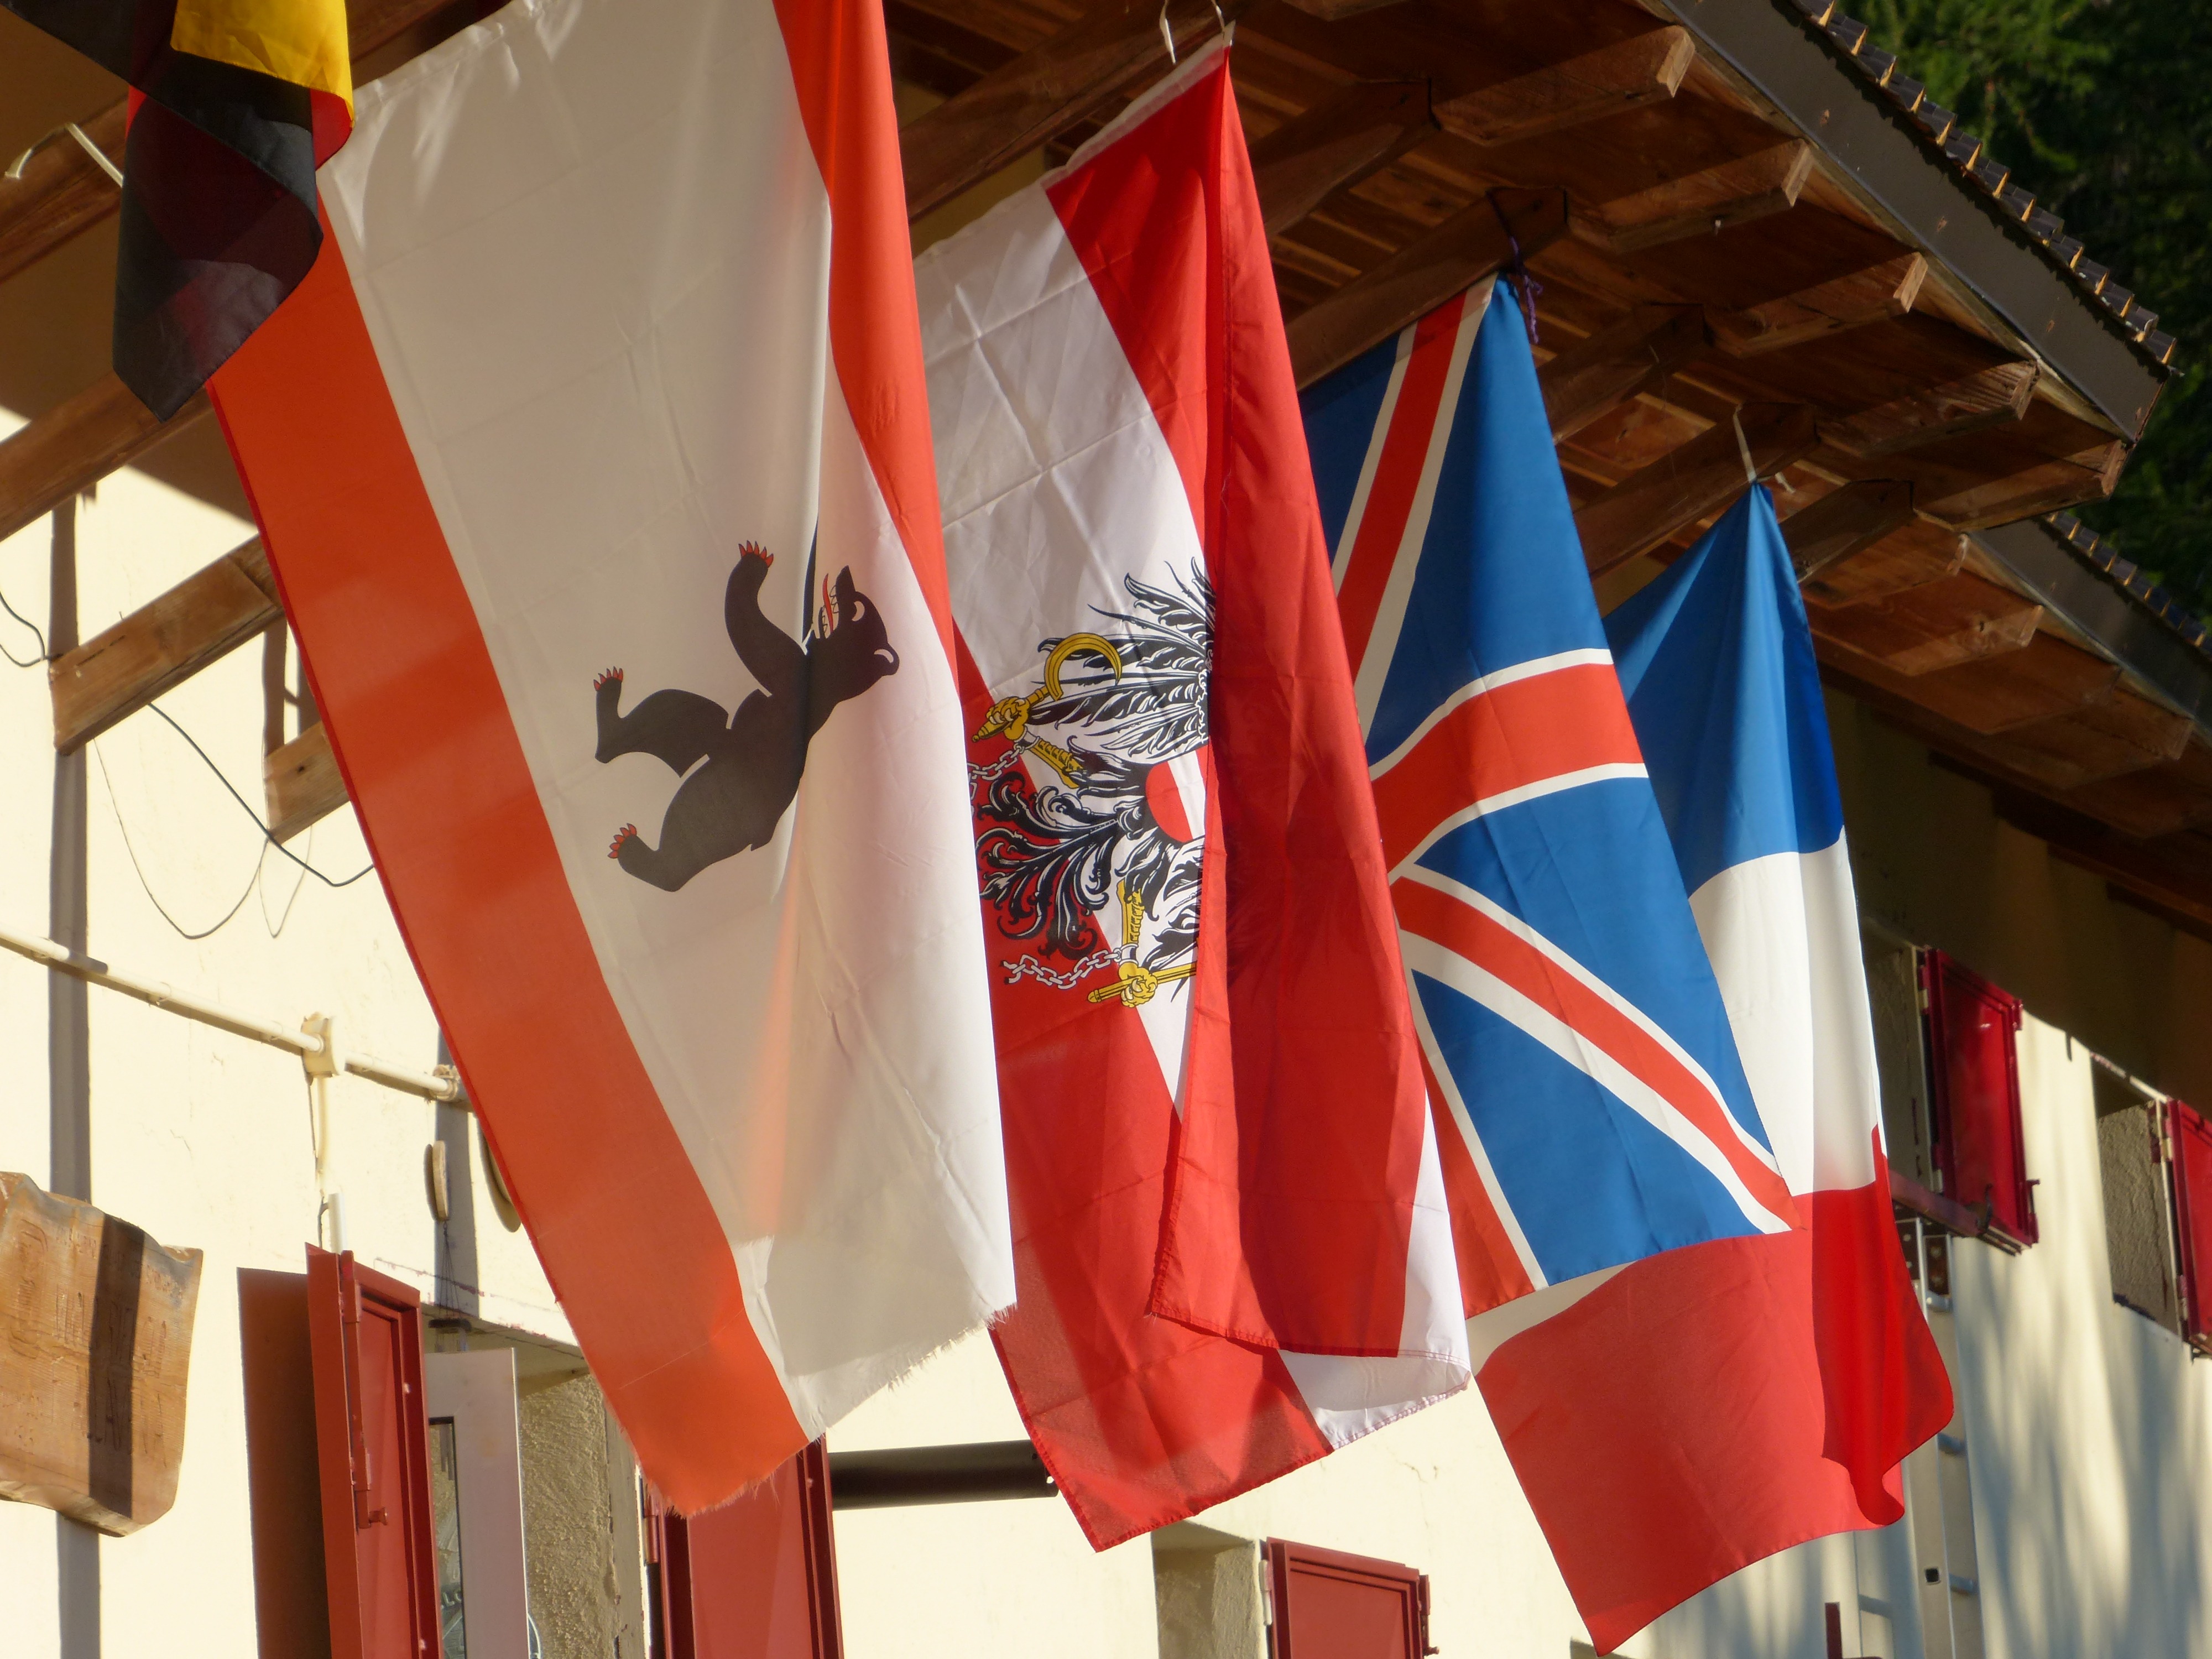
france, red, color, flag, austria, england, international, flags, depend, flag of the united states